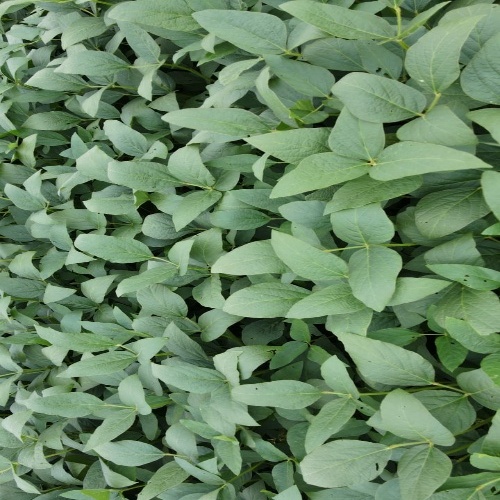
Label: Diabrotica_speciosa